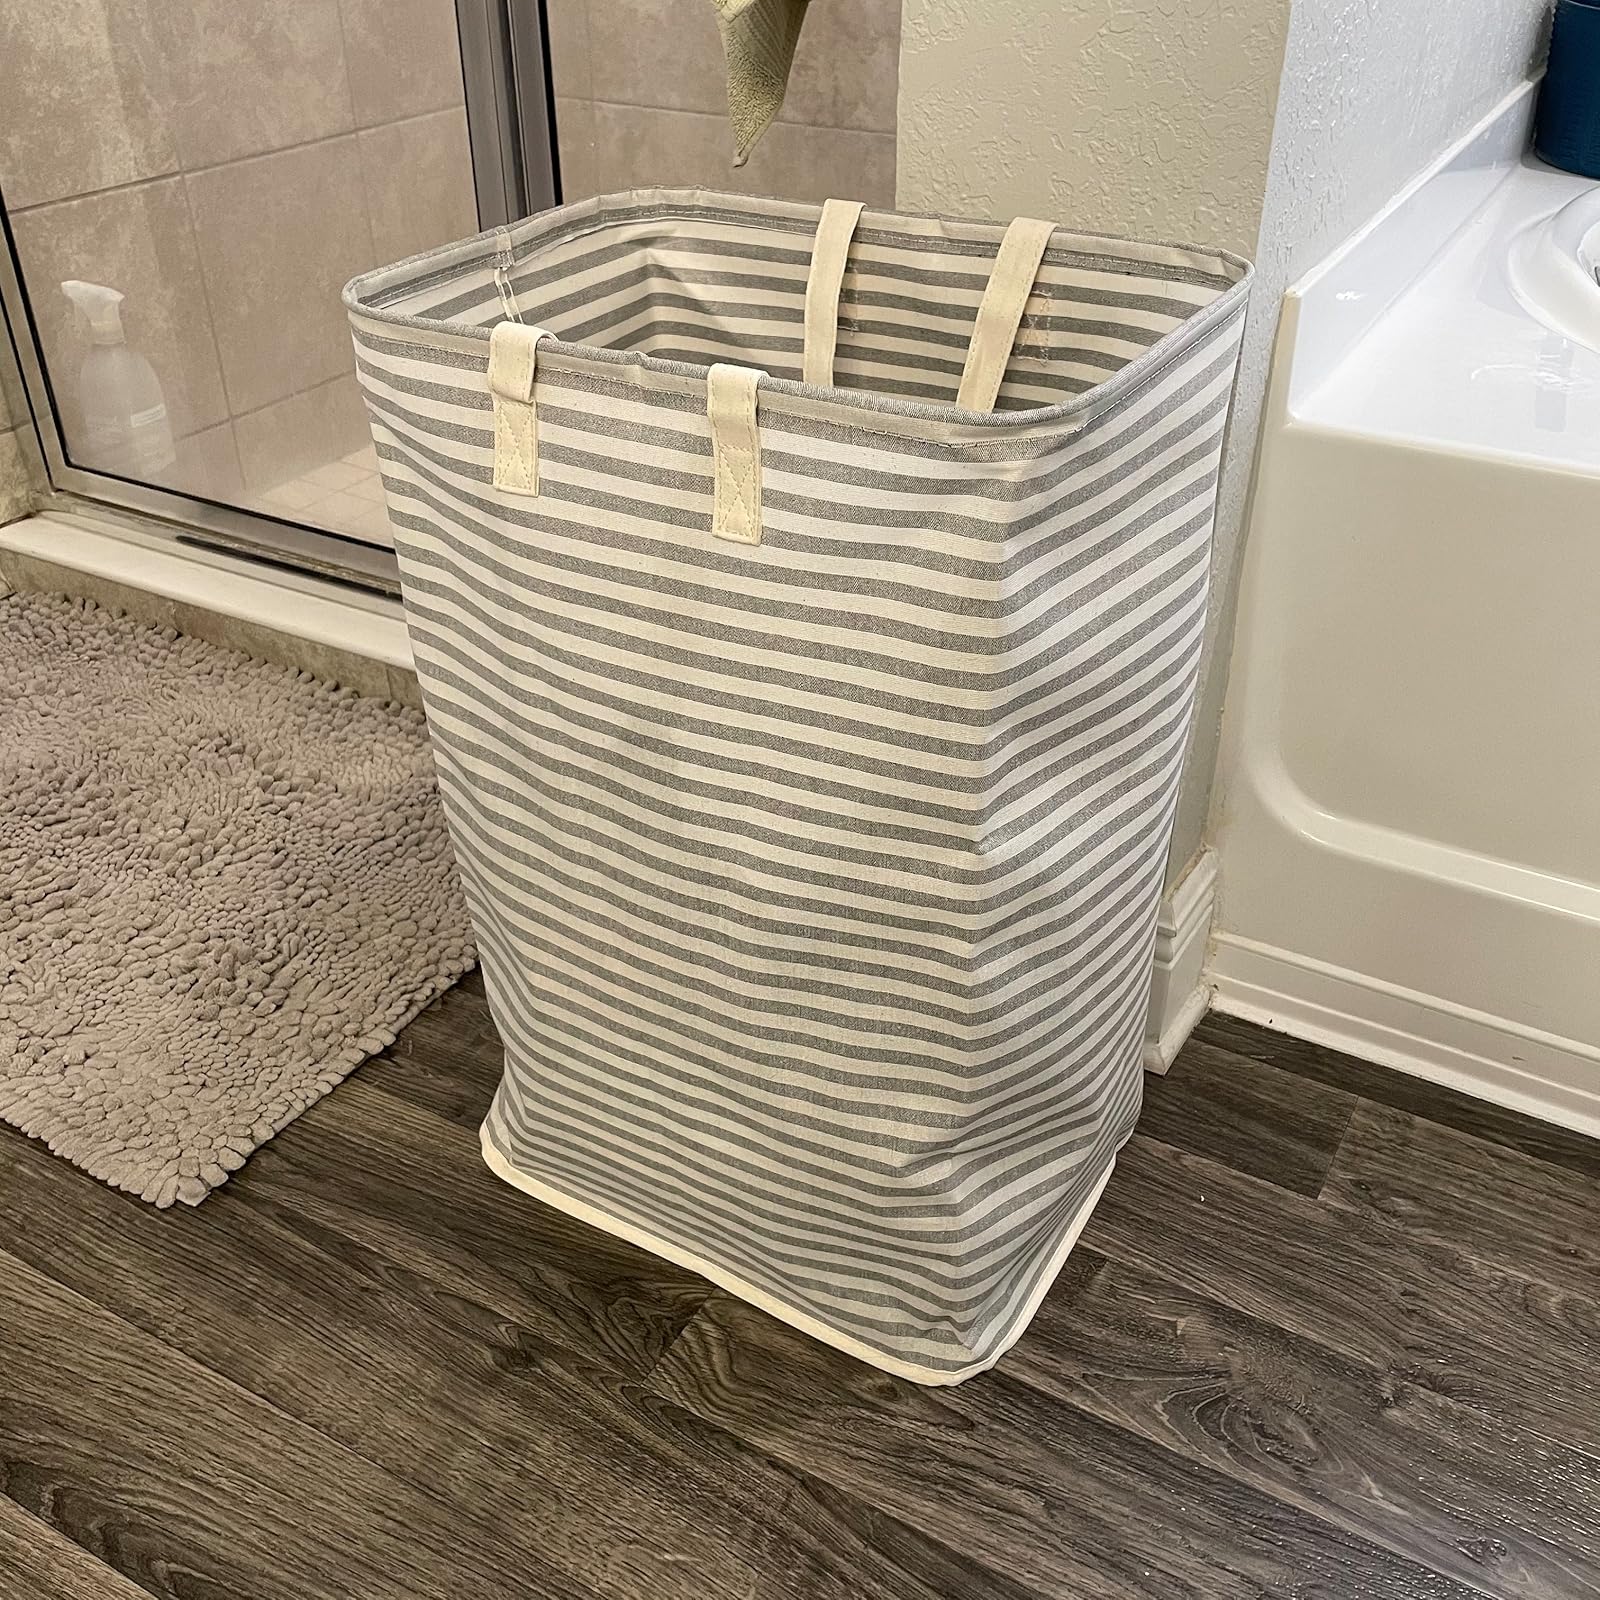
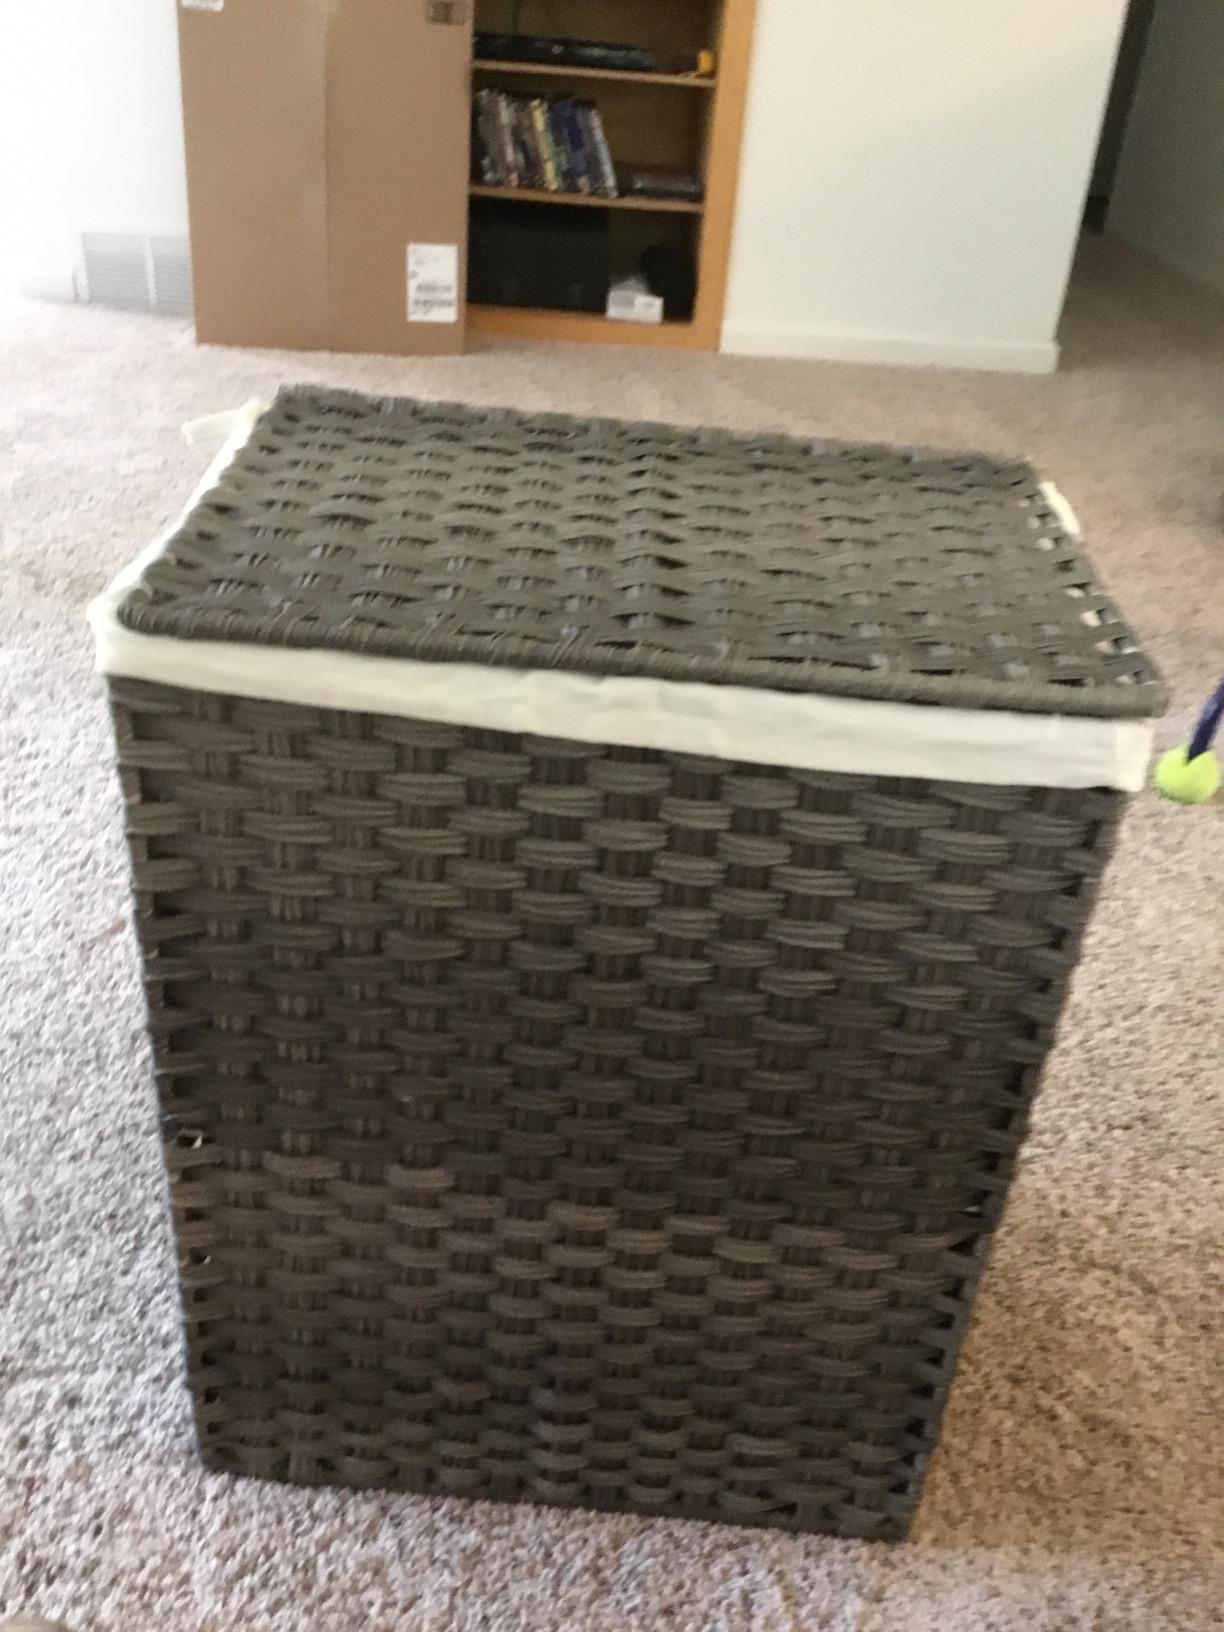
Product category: items_hamper
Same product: no